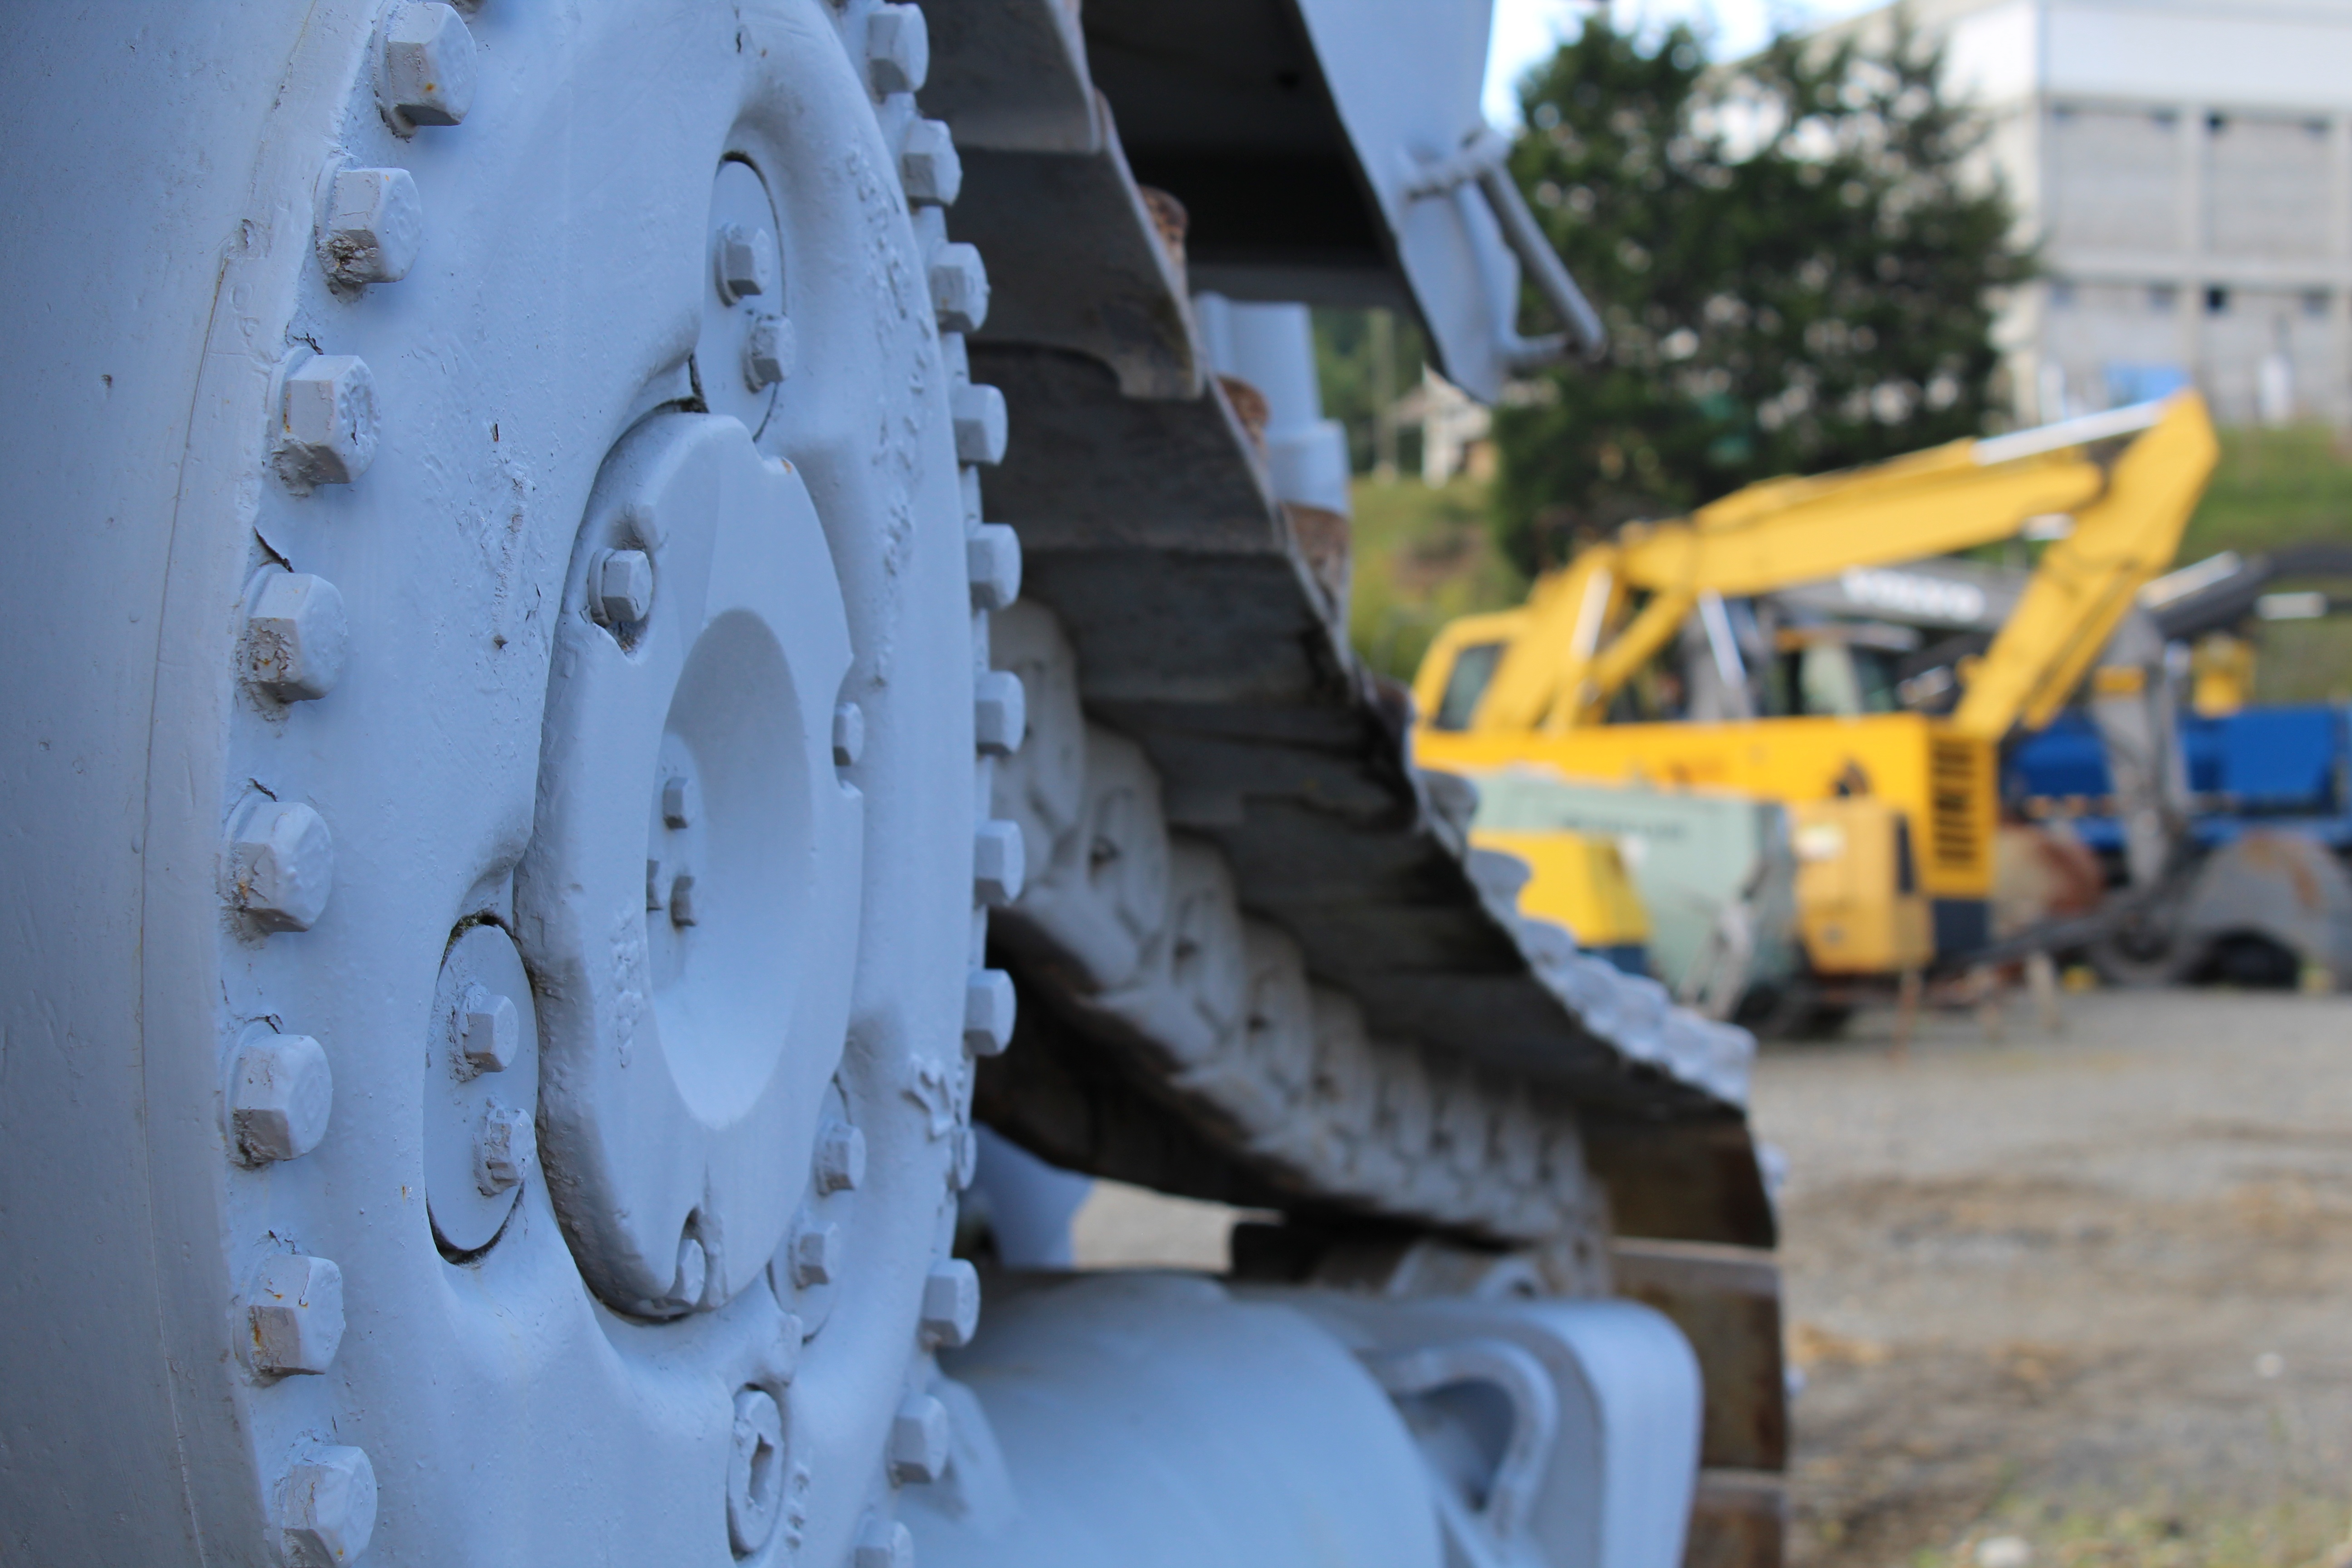
snow, wheel, vehicle, machinery, blue, caterpillar, bolts, construction equipment